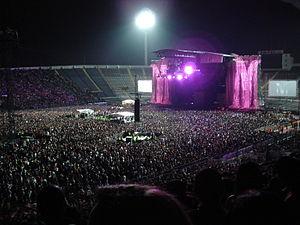
Le Sticky and Sweet Tour est la huitième tournée mondiale de la chanteuse américaine Madonna, faisant la promotion de son onzième album, Hard Candy. La tournée a débuté le 23 août 2008 à Cardiff, Royaume-Uni, et s'est achevé le 2 septembre 2009, à Tel Aviv, Israël. Elle a visité quatre continents, dont l'Europe, l'Amérique du Nord, l'Amérique du Sud et l'Asie, pour un total de 86 dates. Cette tournée marque également la première collaboration de Madonna avec Live Nation. Les dates furent annoncées en février 2008 pour les étapes américaines et européennes. La tournée devait initialement se rendre en Australie mais cette étape fut par la suite abandonnée en raison de causes budgétaires. C'est la costumière de Madonna, Arianne Philips, qui confectionne une fois de plus les costumes, avec l'aide d'autres créateurs.